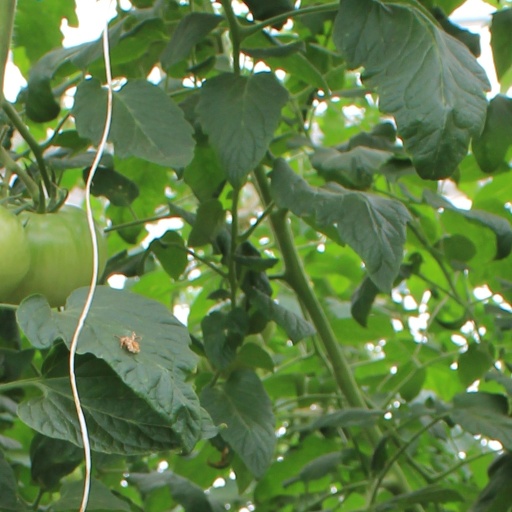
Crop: tomato